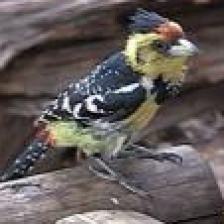
Species: D-ARNAUDS BARBET
Scientific name: TRACHYPHONUS DARNAUDII